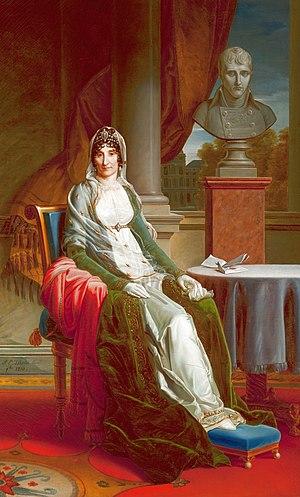
Pierre-Edmond Martin (Français, 1783-?) d'après l'original (1802-1804) de François Gérard: Portrait de Maria Letizia Ramolino dite madame Mère, huile sur toile signée et datée ""Pierre-Edmond Martin, septembre 1810""&#91